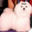
Label: dog